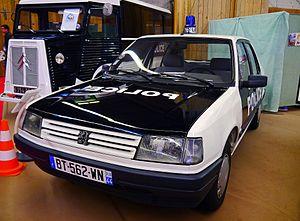
En France, la Police nationale est une police d'État. Elle est rattachée au ministère de l'Intérieur. Les policiers titulaires et stagiaires qui la composent sont des fonctionnaires de l'État.
En France, le rôle de la police est défini par l'article 12 de la Déclaration des droits de l'homme et du citoyen du 26 août 1789 : « La garantie des droits de l'homme et du citoyen nécessite une force publique ; cette force est donc instituée pour l'avantage de tous, et non pour l'utilité particulière de ceux à qui elle est confiée. »